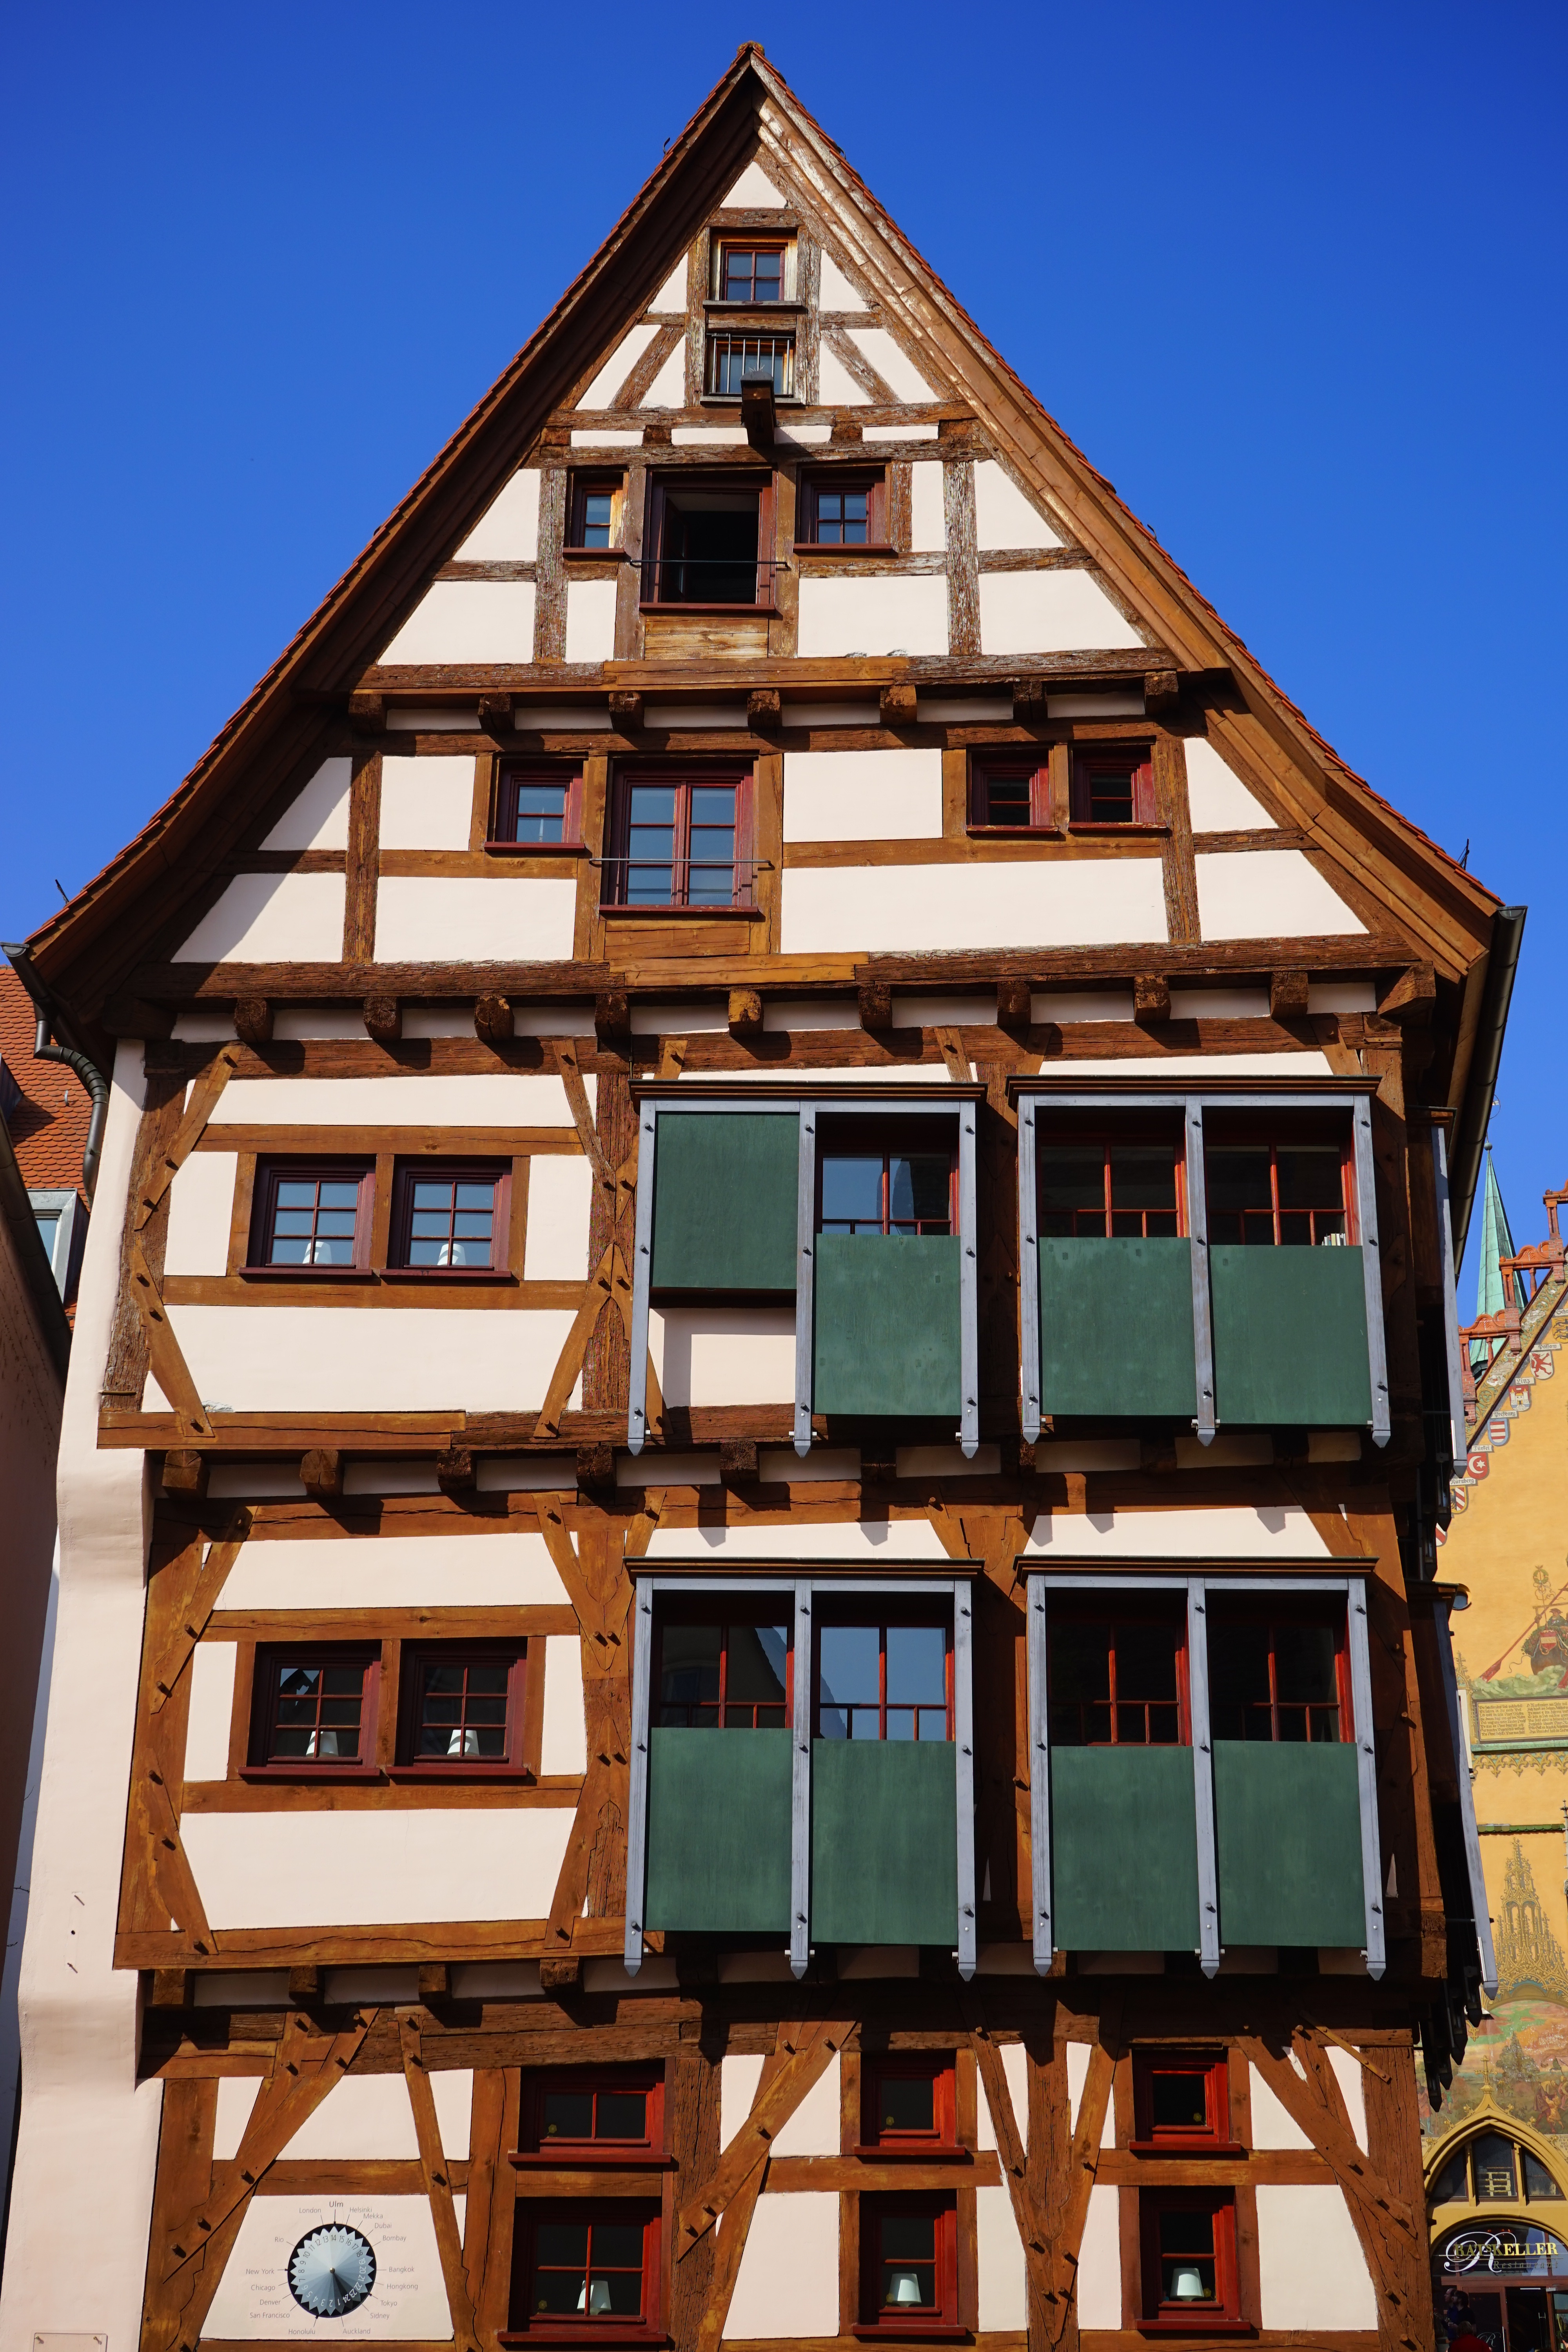
architecture, wood, house, window, home, cottage, facade, property, front, estate, historically, ulm, neighbourhood, fachwerkhaus, gable, truss, residential area, ulm's old town, ehinger black home, sliding shutters, pulling shops